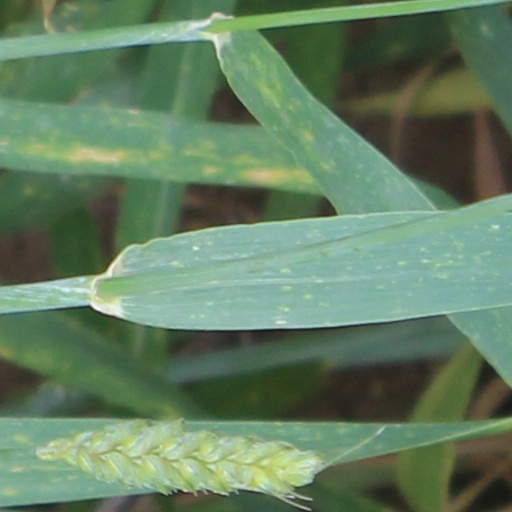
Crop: wheat